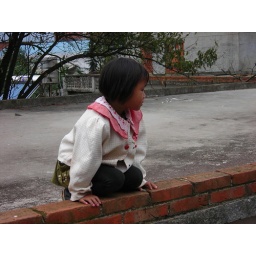
one of Celine's young relatives playing on the roof of her house in a village outside Geiju, Yunnan, China